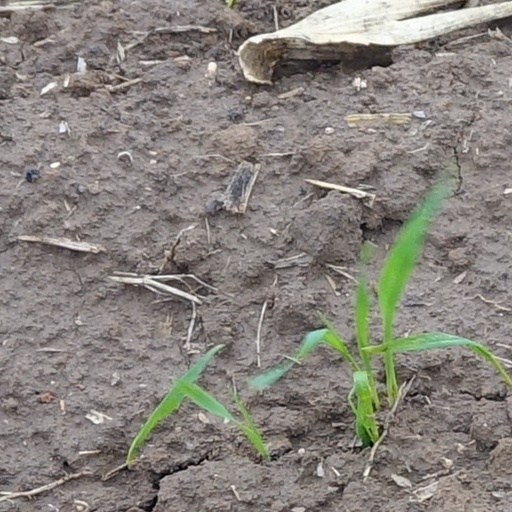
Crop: wheat